Stockholm International Peace Research Institute

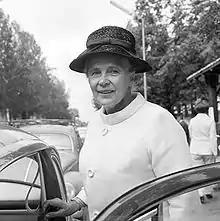
Ambassador Alva Myrdal

In 1964, Prime Minister of Sweden Tage Erlander put forward the idea of establishing a peace research institute to commemorate Sweden's 150 years of unbroken peace.